1961–62 Ipswich Town F.C. season

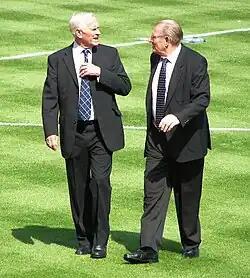
Crawford "(left)" and Phillips at Portman Road in 2007. They scored 73 goals between them throughout the 1961–62 season.

Due to fixture congestion in the FA Cup, Ipswich played just two league matches during January 1962. The first took place on 13 January and saw West Bromwich Albion, whose team included England international and future Ipswich Town manager Bobby Robson, visit Portman Road. Goals from Stephenson, Moran and the fit-again Leadbetter secured a 3–0 win for the home side. The following week, Ipswich travelled to Birmingham where they faced Birmingham City at St Andrew's. The visitors were 2–0 down by half-time after a brace from Ken Leek. An own goal from Baxter put Birmingham three ahead; Crawford scored a consolation goal to end the match 3–1. The month ended with Ipswich once again in fourth position in the First Division, four points adrift of Burnley who still had two games in hand.